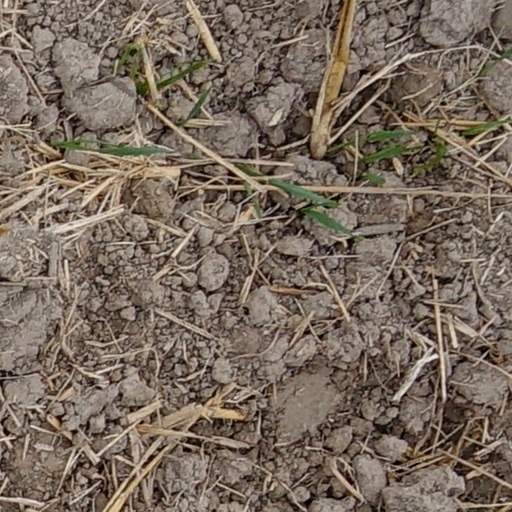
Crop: wheat